Kedu Plain

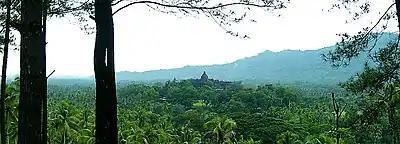
The fertile Kedu plain around Borobudur.

Kedu Plain, also known as Progo River Valley, is the fertile volcanic plain that lies between the volcanoes Mount Sumbing and Mount Sundoro to the west, and Mount Merbabu and Mount Merapi to the east. It roughly corresponds to the present-day Magelang and Temanggung Regency of Central Java, Indonesia.